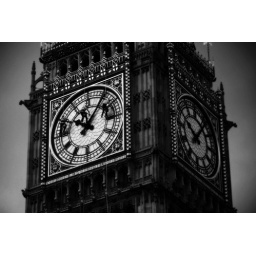
rock around the clock